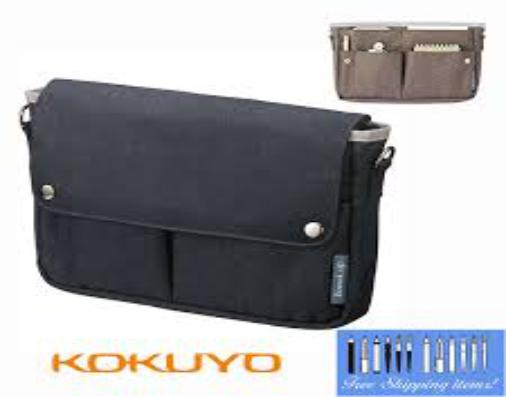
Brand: kokuyo
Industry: Necessities